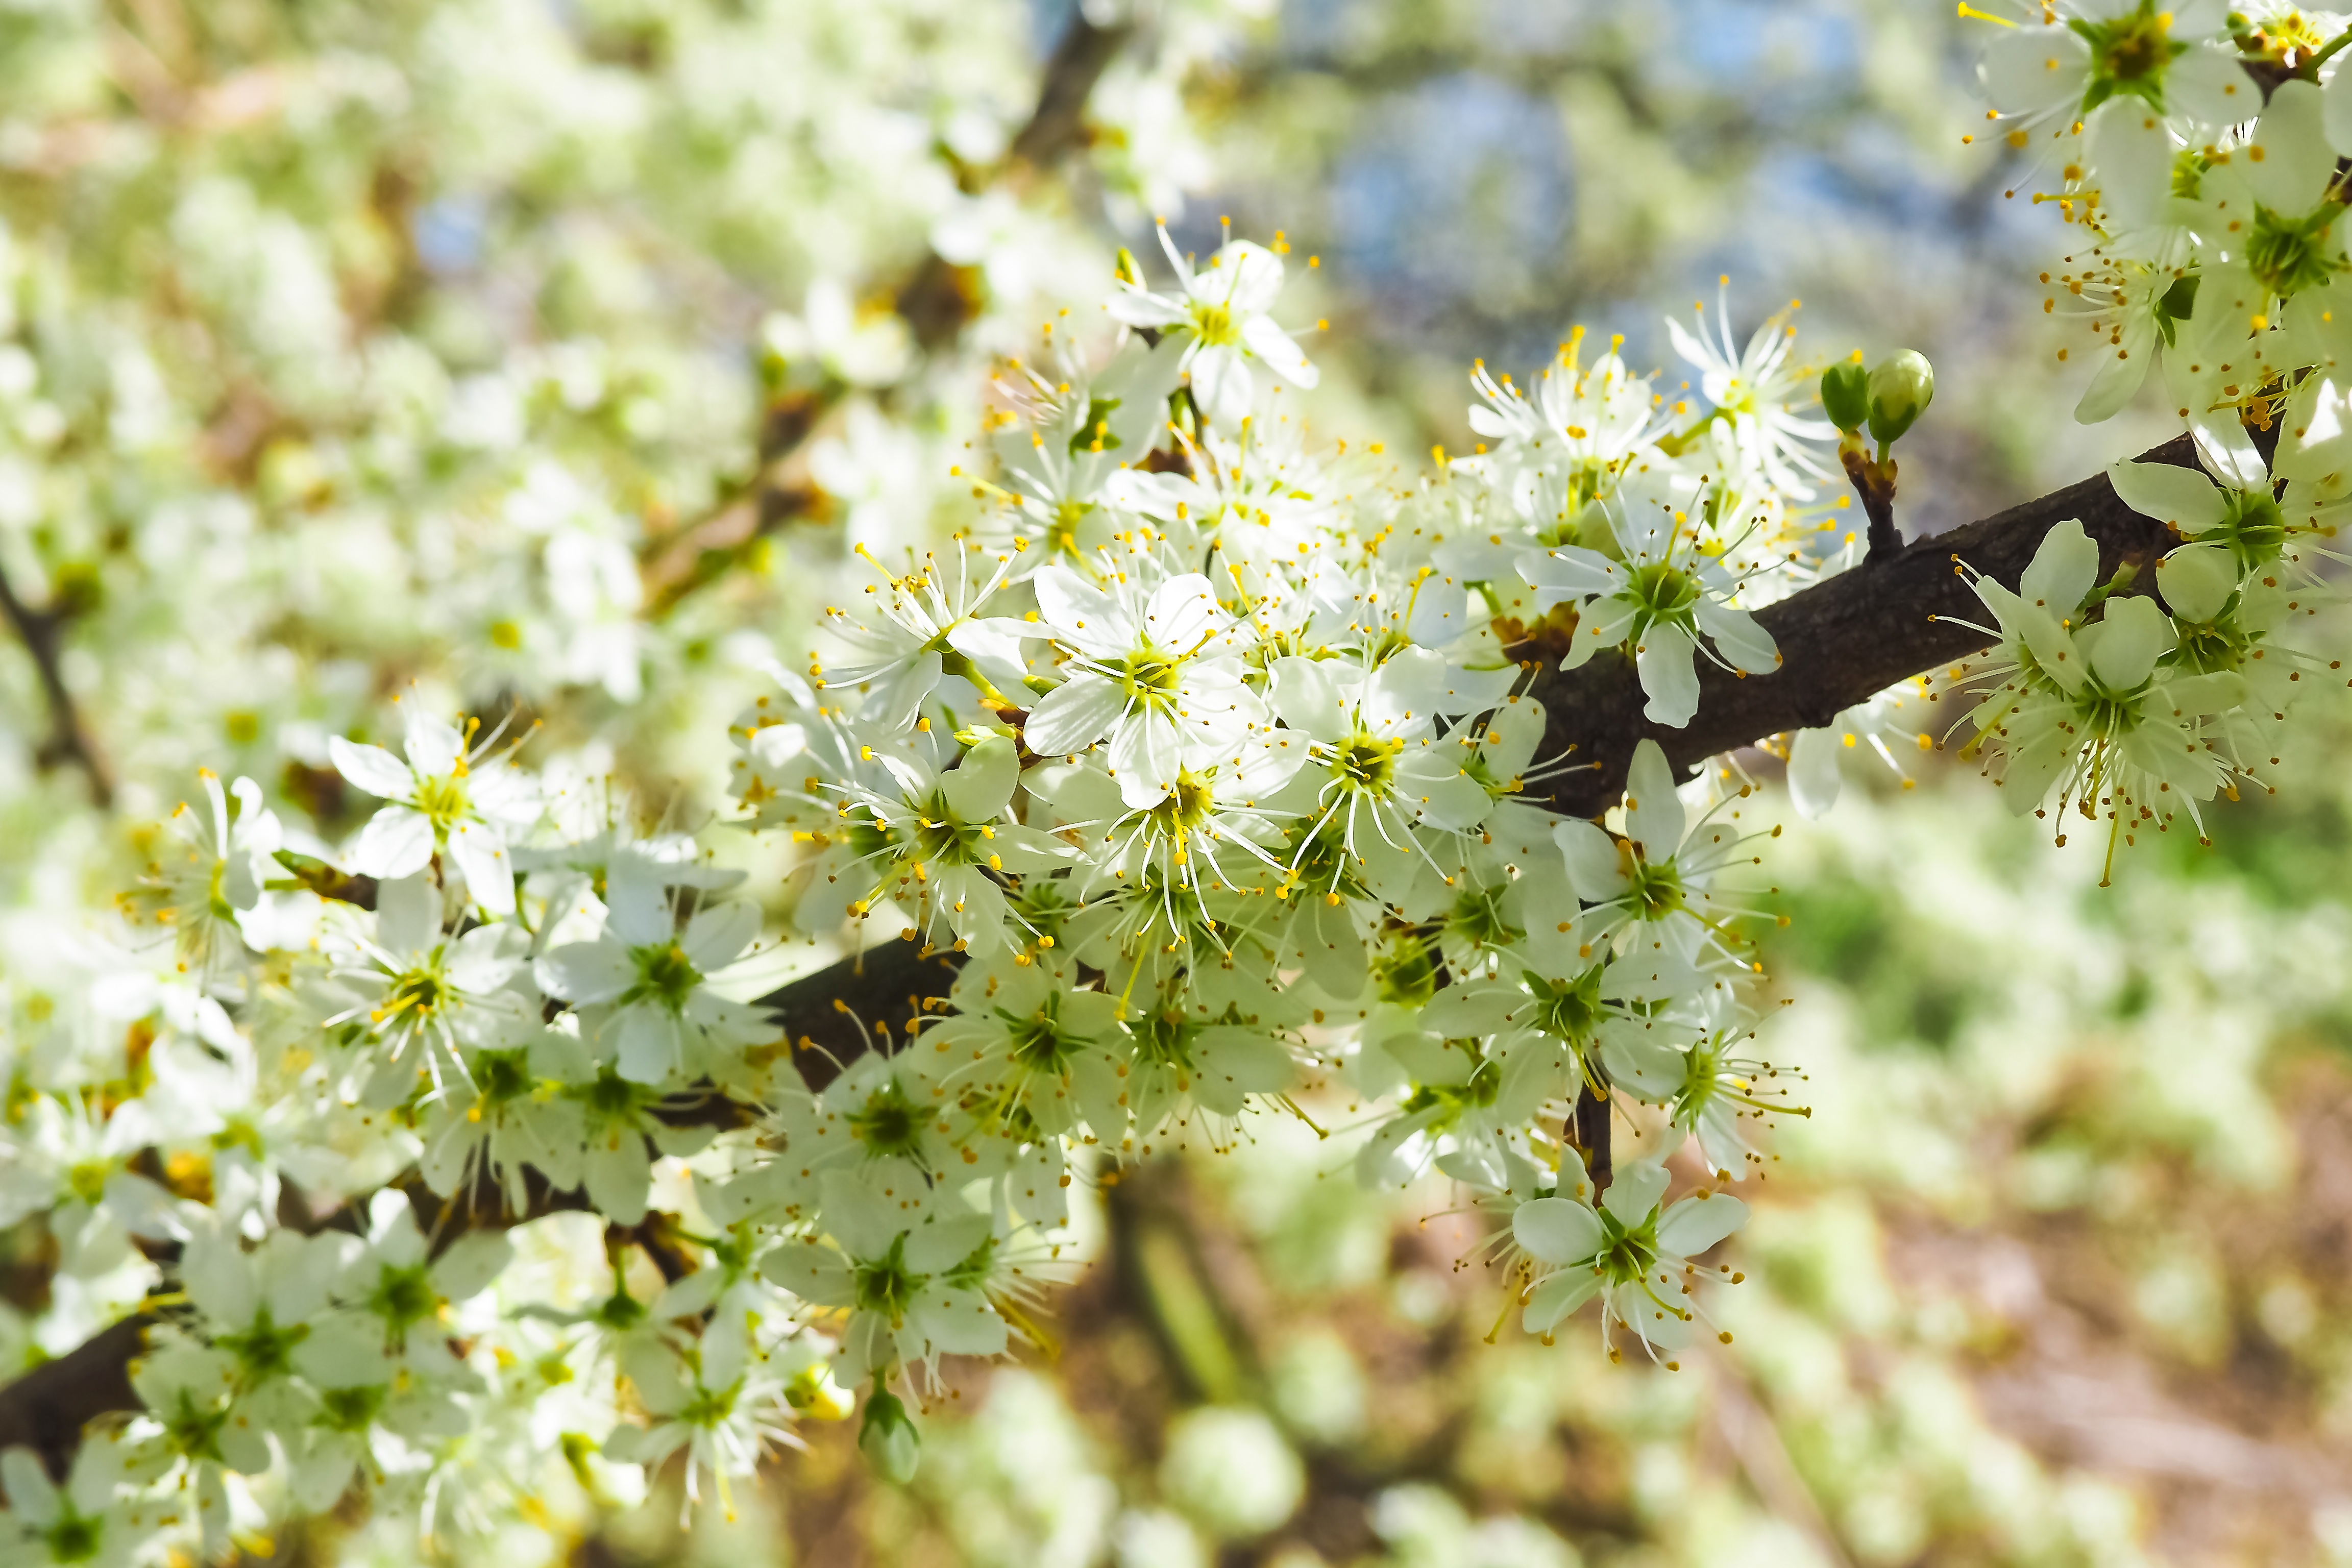
landscape, tree, nature, branch, blossom, plant, white, star, leaf, flower, bloom, summer, food, spring, green, produce, autumn, botany, yellow, garden, close, flora, cherry blossom, wildflower, flowers, wild flowers, leaves, sunny, petals, shrub, bright, fruit tree, fruits, beautiful, grove, macro photography, inflorescence, spring awakening, flowering plant, sour cherry, young drove, subshrub, woody plant, land plant